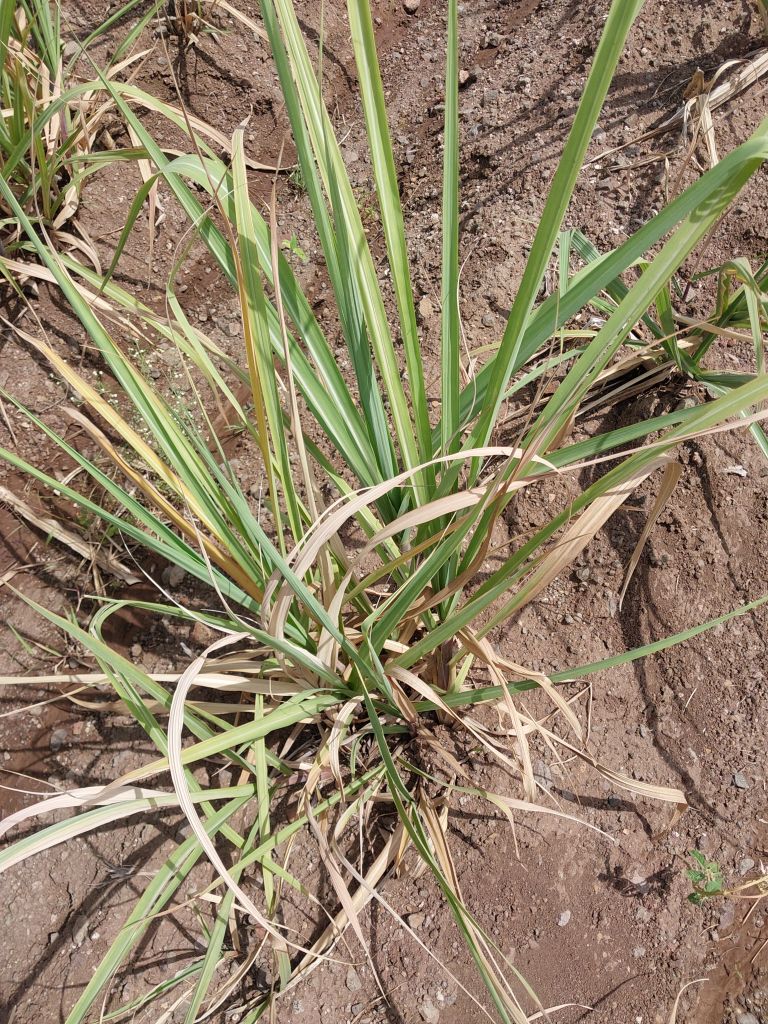
Label: Grassy shoot